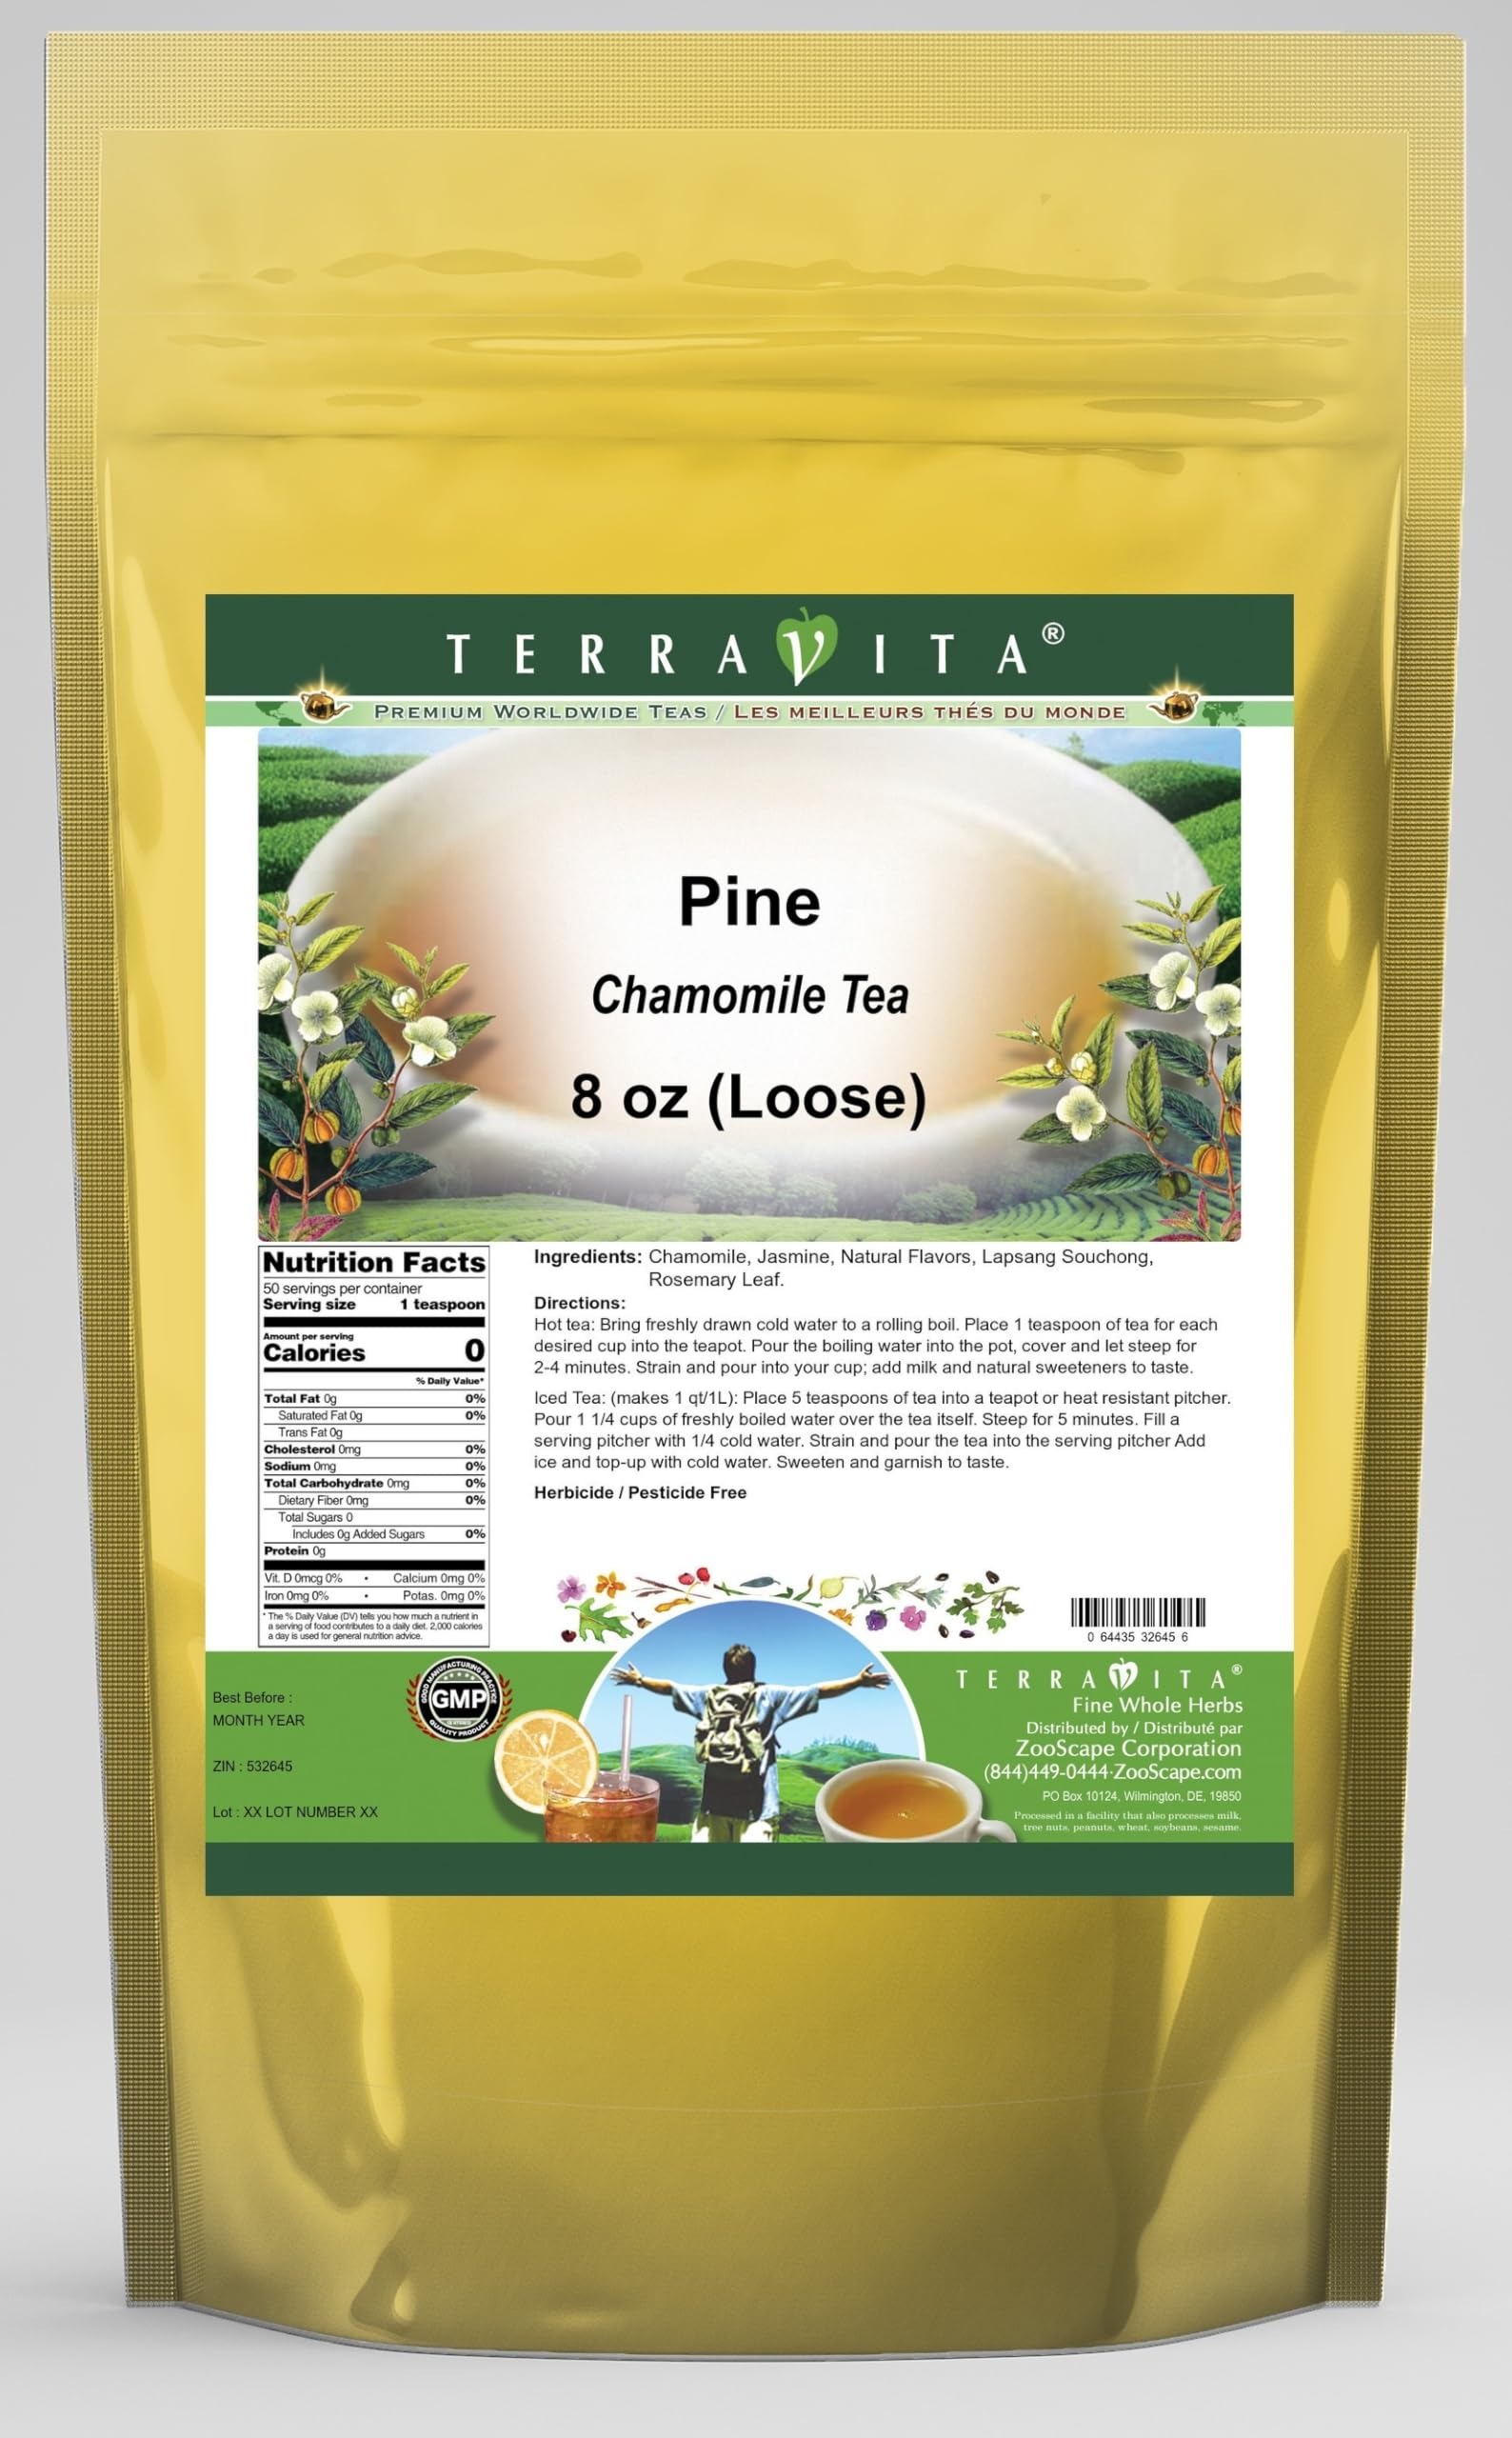
Item Name: Pine Chamomile Tea (Loose) (8 oz, ZIN: 532645) - 2 Pack
Bullet Point 1: Our Pine Chamomile Tea is a delicious flavored Chamomile tea with Lapsang Souchong, Rosemary Leaf and Jasmine that you will enjoy relaxing with anytime! The natural Pine taste is delicious! - Ingredients: Chamomile tea, Lapsang Souchong, Rosemary Leaf, Jasmine and Natural Pine Flavor.
Bullet Point 2: No fillers.
Bullet Point 3: Manufacturer: TerraVita
Bullet Point 4: Size: 8 oz
Bullet Point 5: Loose Leaf Chamomile Tea - Packed in a convenient upright pouch!
Product Description: Our Pine Chamomile Tea is a delicious flavored Chamomile tea with Lapsang Souchong, Rosemary Leaf and Jasmine that you will enjoy relaxing with anytime! The natural Pine taste is delicious! - Ingredients: Chamomile tea, Lapsang Souchong, Rosemary Leaf, Jasmine and Natural Pine Flavor. - Hot tea brewing method: Bring freshly drawn cold water to a rolling boil. Place 1 teaspoon of tea for each desired cup into the teapot. Pour the boiling water into the pot, cover and let steep for 2-4 minutes. Strain and pour into your cup; add milk and natural sweeteners to taste. - Iced tea brewing method: (to make 1 liter/quart): Place 5 teaspoons of tea into a teapot or heat resistant pitcher. Pour 1 1/4 cups of freshly boiled water over the tea itself. Steep for 5 minutes. Fill a serving pitcher with 1/4 cold water. Strain and pour the tea into the serving pitcher Add ice and top-up with cold water. Sweeten and garnish to taste. - TerraVita is an exclusive line of premium-quality, natural source products that use only the finest, purest and most potent ingredients found around the world. TerraVita is hallmarked by the highest possible standards of purity, potency, stability and freshness. All of our products are prepared with the highest elements of quality control, from raw materials through the entire manufacturing process, up to and including the moment that the bottles or bags are sealed for freshness and shipped out to you. Our highest possible standards are certified by independent laboratories and backed by our personal guarantee. - TerraVita exists to meet and ensure your family's health and wellness without the harmful effects of chemicals and health products. We strive to make all of our products affordable and reliable and are constantly searching the market to maintain o
Value: 16.0
Unit: Ounce

Price: 56.37